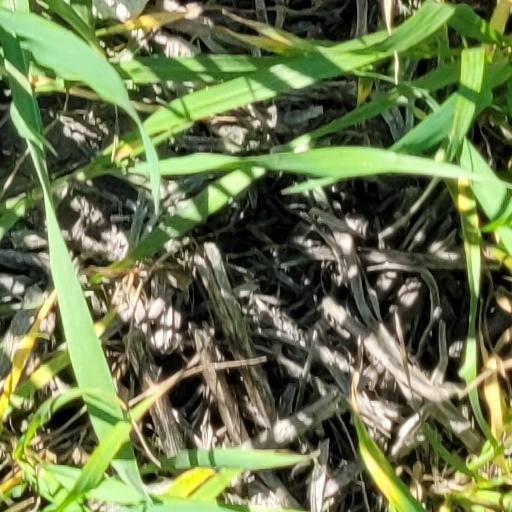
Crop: wheat